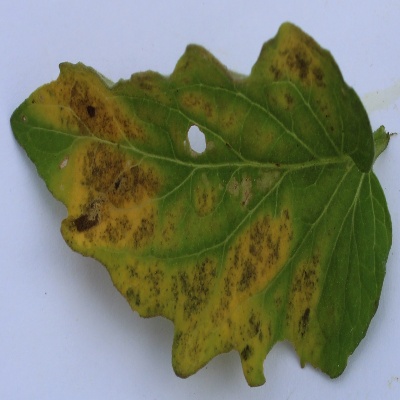
Crop: Tomato
Condition: verticulium wilt